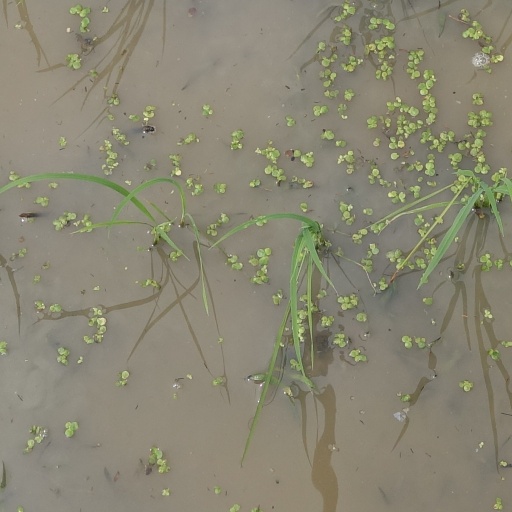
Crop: rice